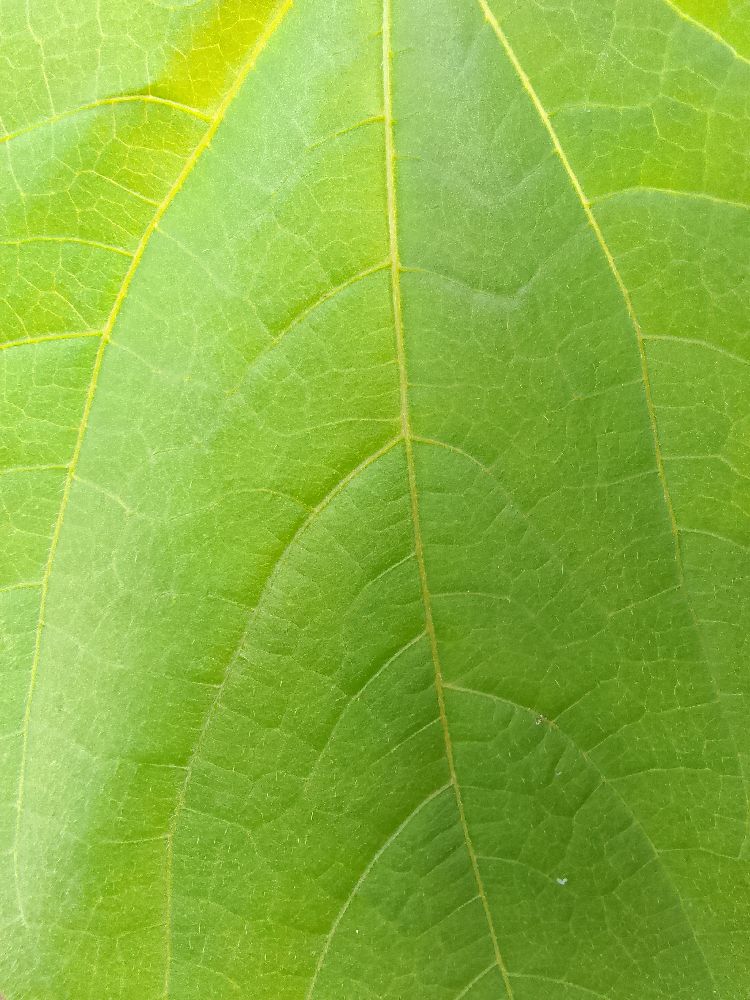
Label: healthy